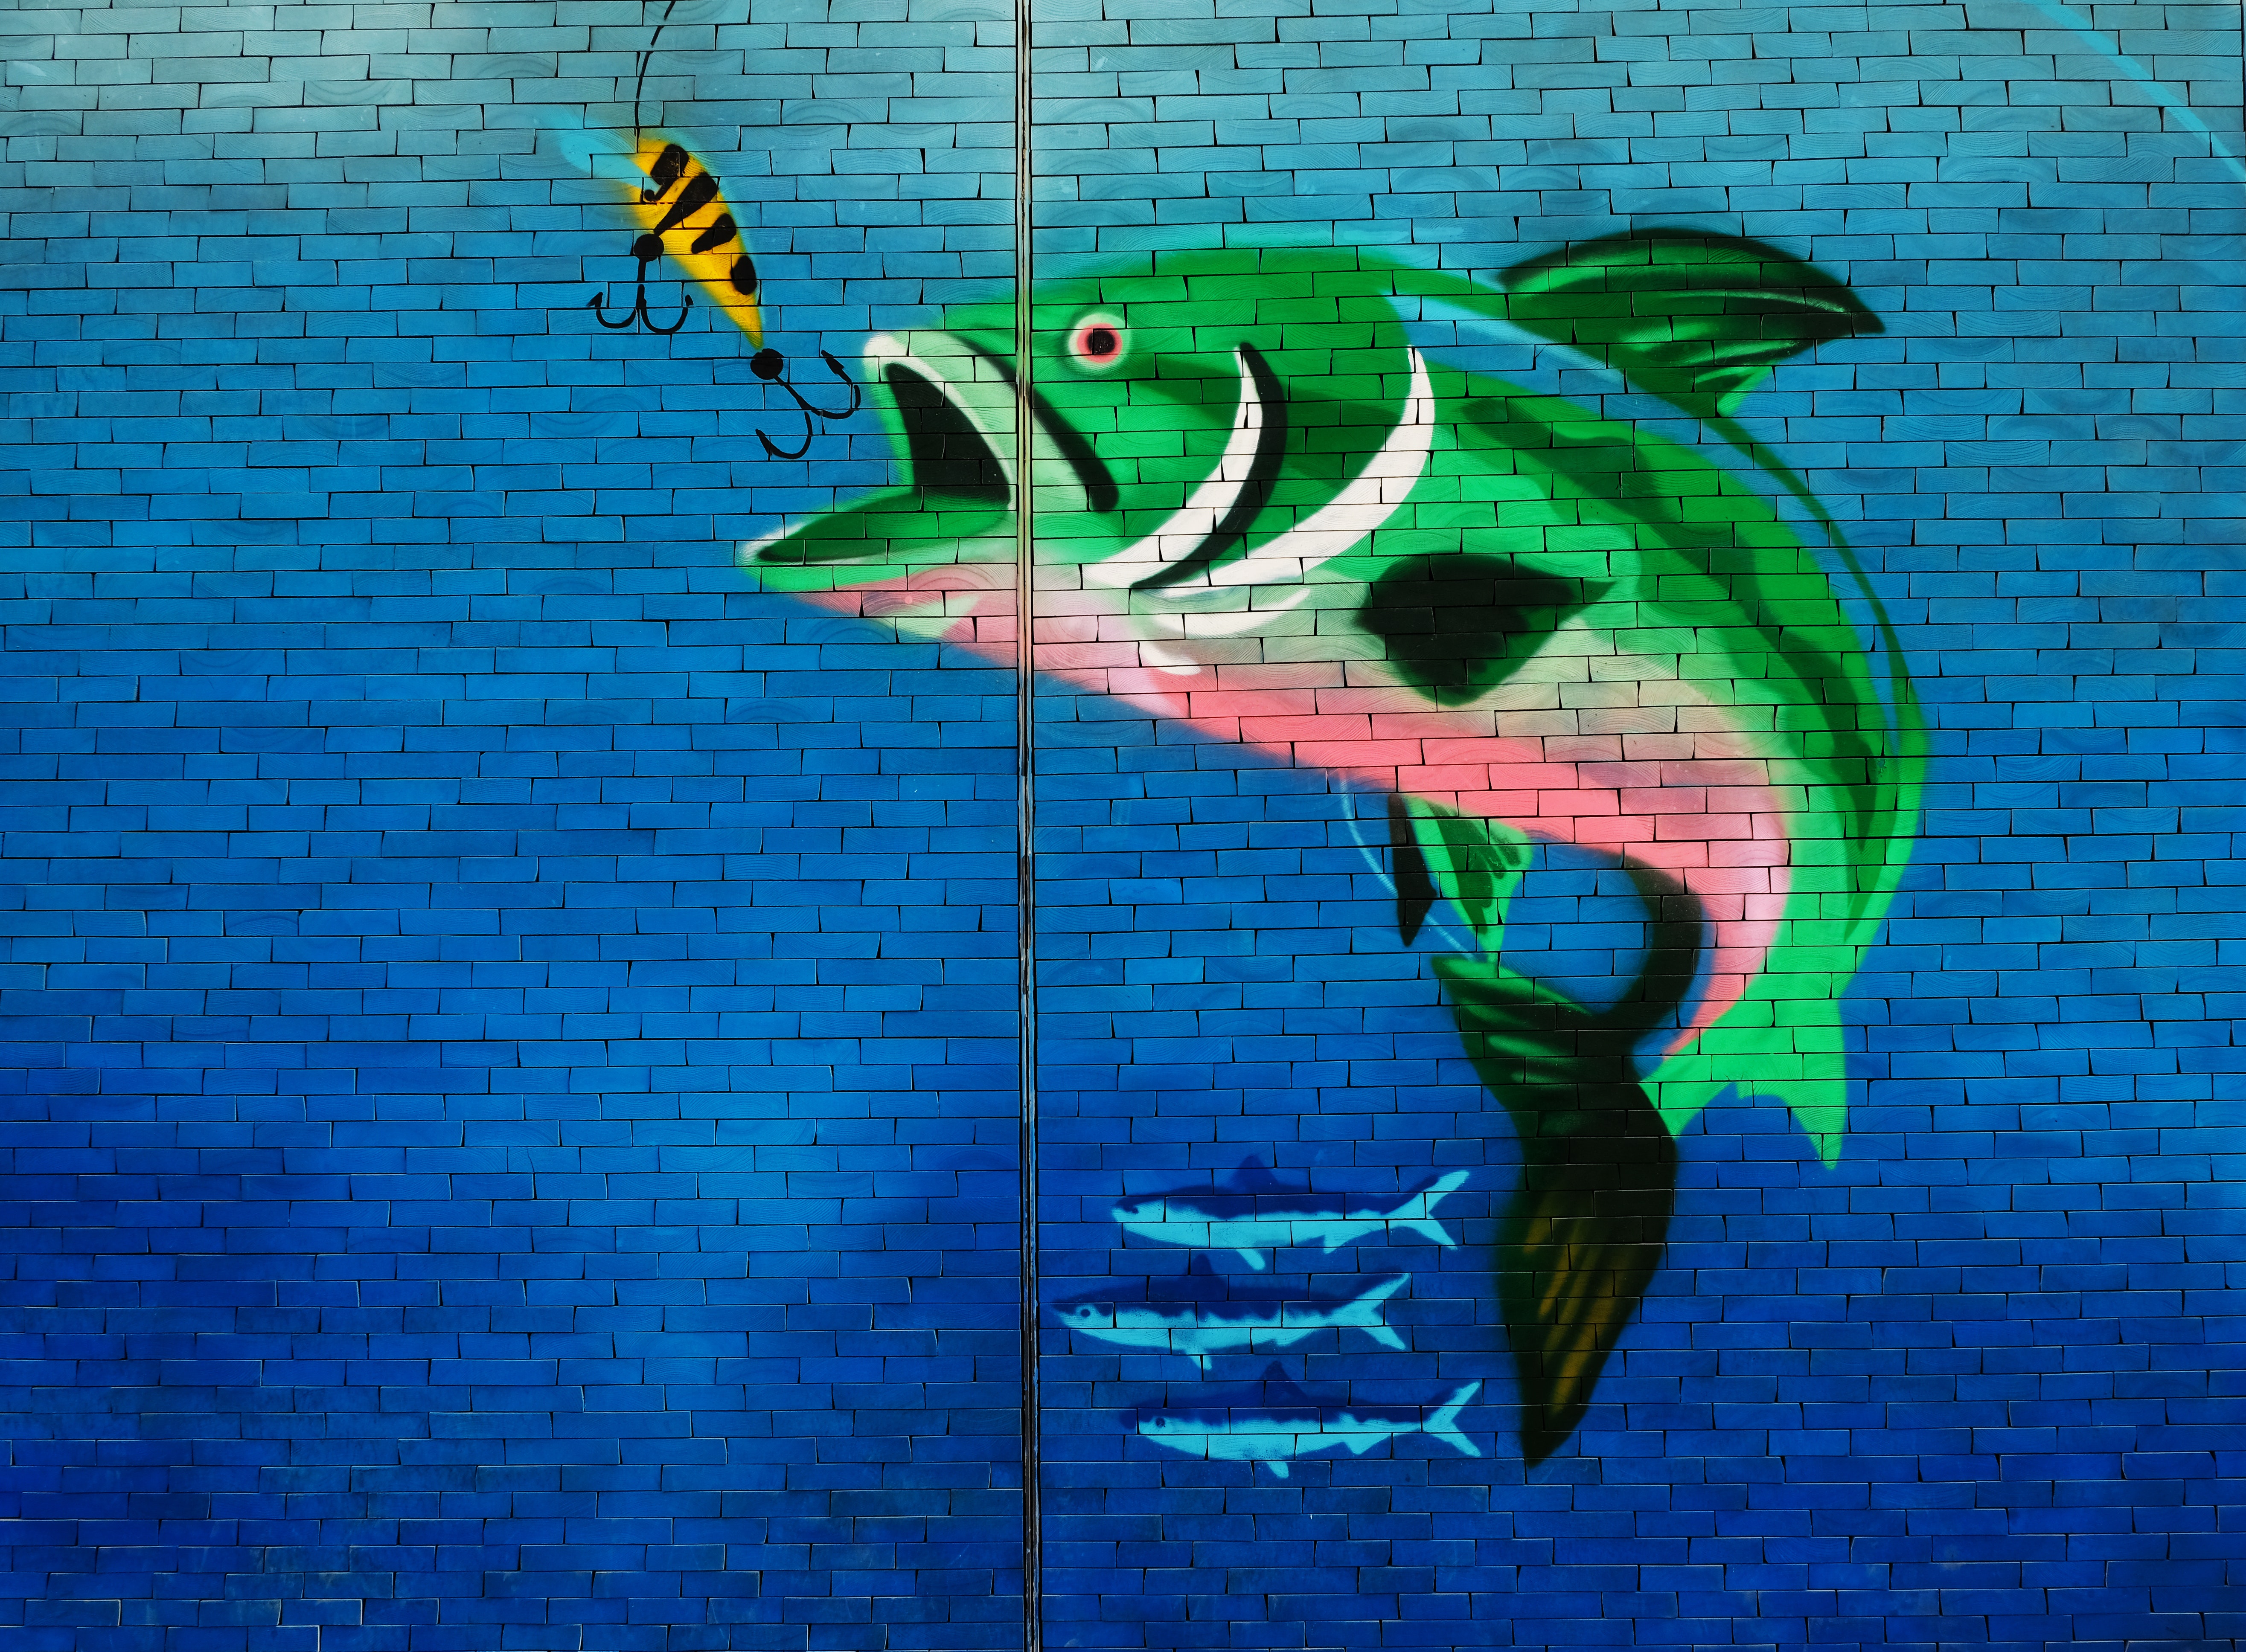
green, fish, art, organism, illustration, mural, painting